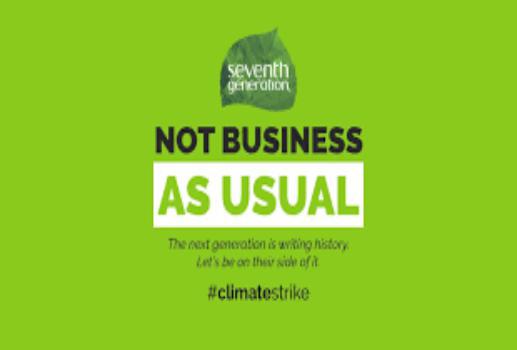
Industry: Necessities